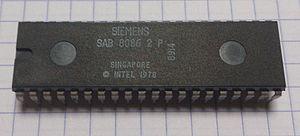
Processeur intégré dans le Amstrad PC1512 cadencer à 8MHz. Celui-ci dispose de la même architecture que le Intel 8086 mais développer par Siemens.
L'Intel 8086 est un microprocesseur CISC 16 bits fabriqué par Intel à partir de 1978. C'est le premier processeur de la famille x86, qui est devenue l'architecture de processeur la plus répandue dans le monde des ordinateurs personnels, stations de travail et serveurs informatiques en raison du choix d'IBM de l'utiliser comme base de l'IBM PC sorti quelques années après. Son principal concurrent était le Motorola 68000 sorti en 1979 et utilisé dans les Apple MacIntosh, qui équipera également plus tard la famille Amiga et Atari.